Rapides du Cheval Blanc

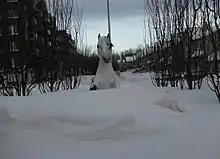
At the roundabout situated at the northern terminus of Source Boulevard, a prominent feature is the statue depicting a white horse.

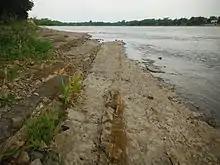
Along the shoreline, various formations of rocks are observable, exhibiting distinct geological characteristics.

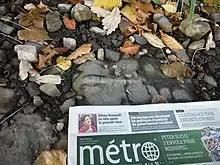
Notably, embedded within these rock formations are fossils, providing valuable insight into the area's geological history. The newspaper depicted in the photograph serves as a scale reference, aiding in the visualization of the size of the observed features.

The name Whitehorse or Cheval Blanc can be traced to several legends. A legend dating to the 18th century tells of a white horse that would emerge from the Rivière des Prairies to terrorize villagers and ravage crops. Another legend speaks of a horse pulling a cart on a ferry across the river to Île Bizard. When the cable connecting the ferry to the shore broke and started to drift downstream, the horse escaped at the rapids. Another legend tells of a white horse that carried the materials for constructing of the Church of Sault-au-Récollet. The horse jumped aboard a boat in the middle of the rapids.